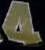
Number: 4